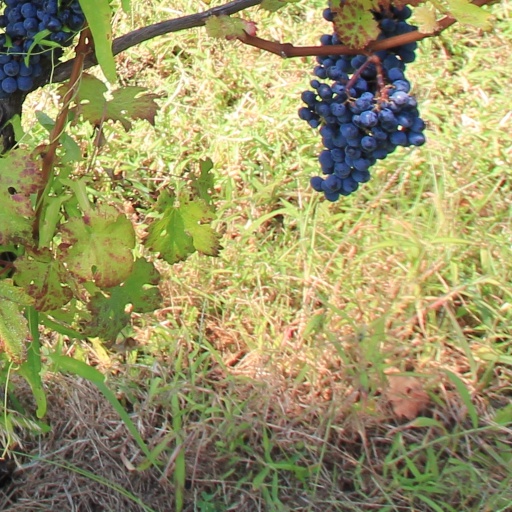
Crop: grape